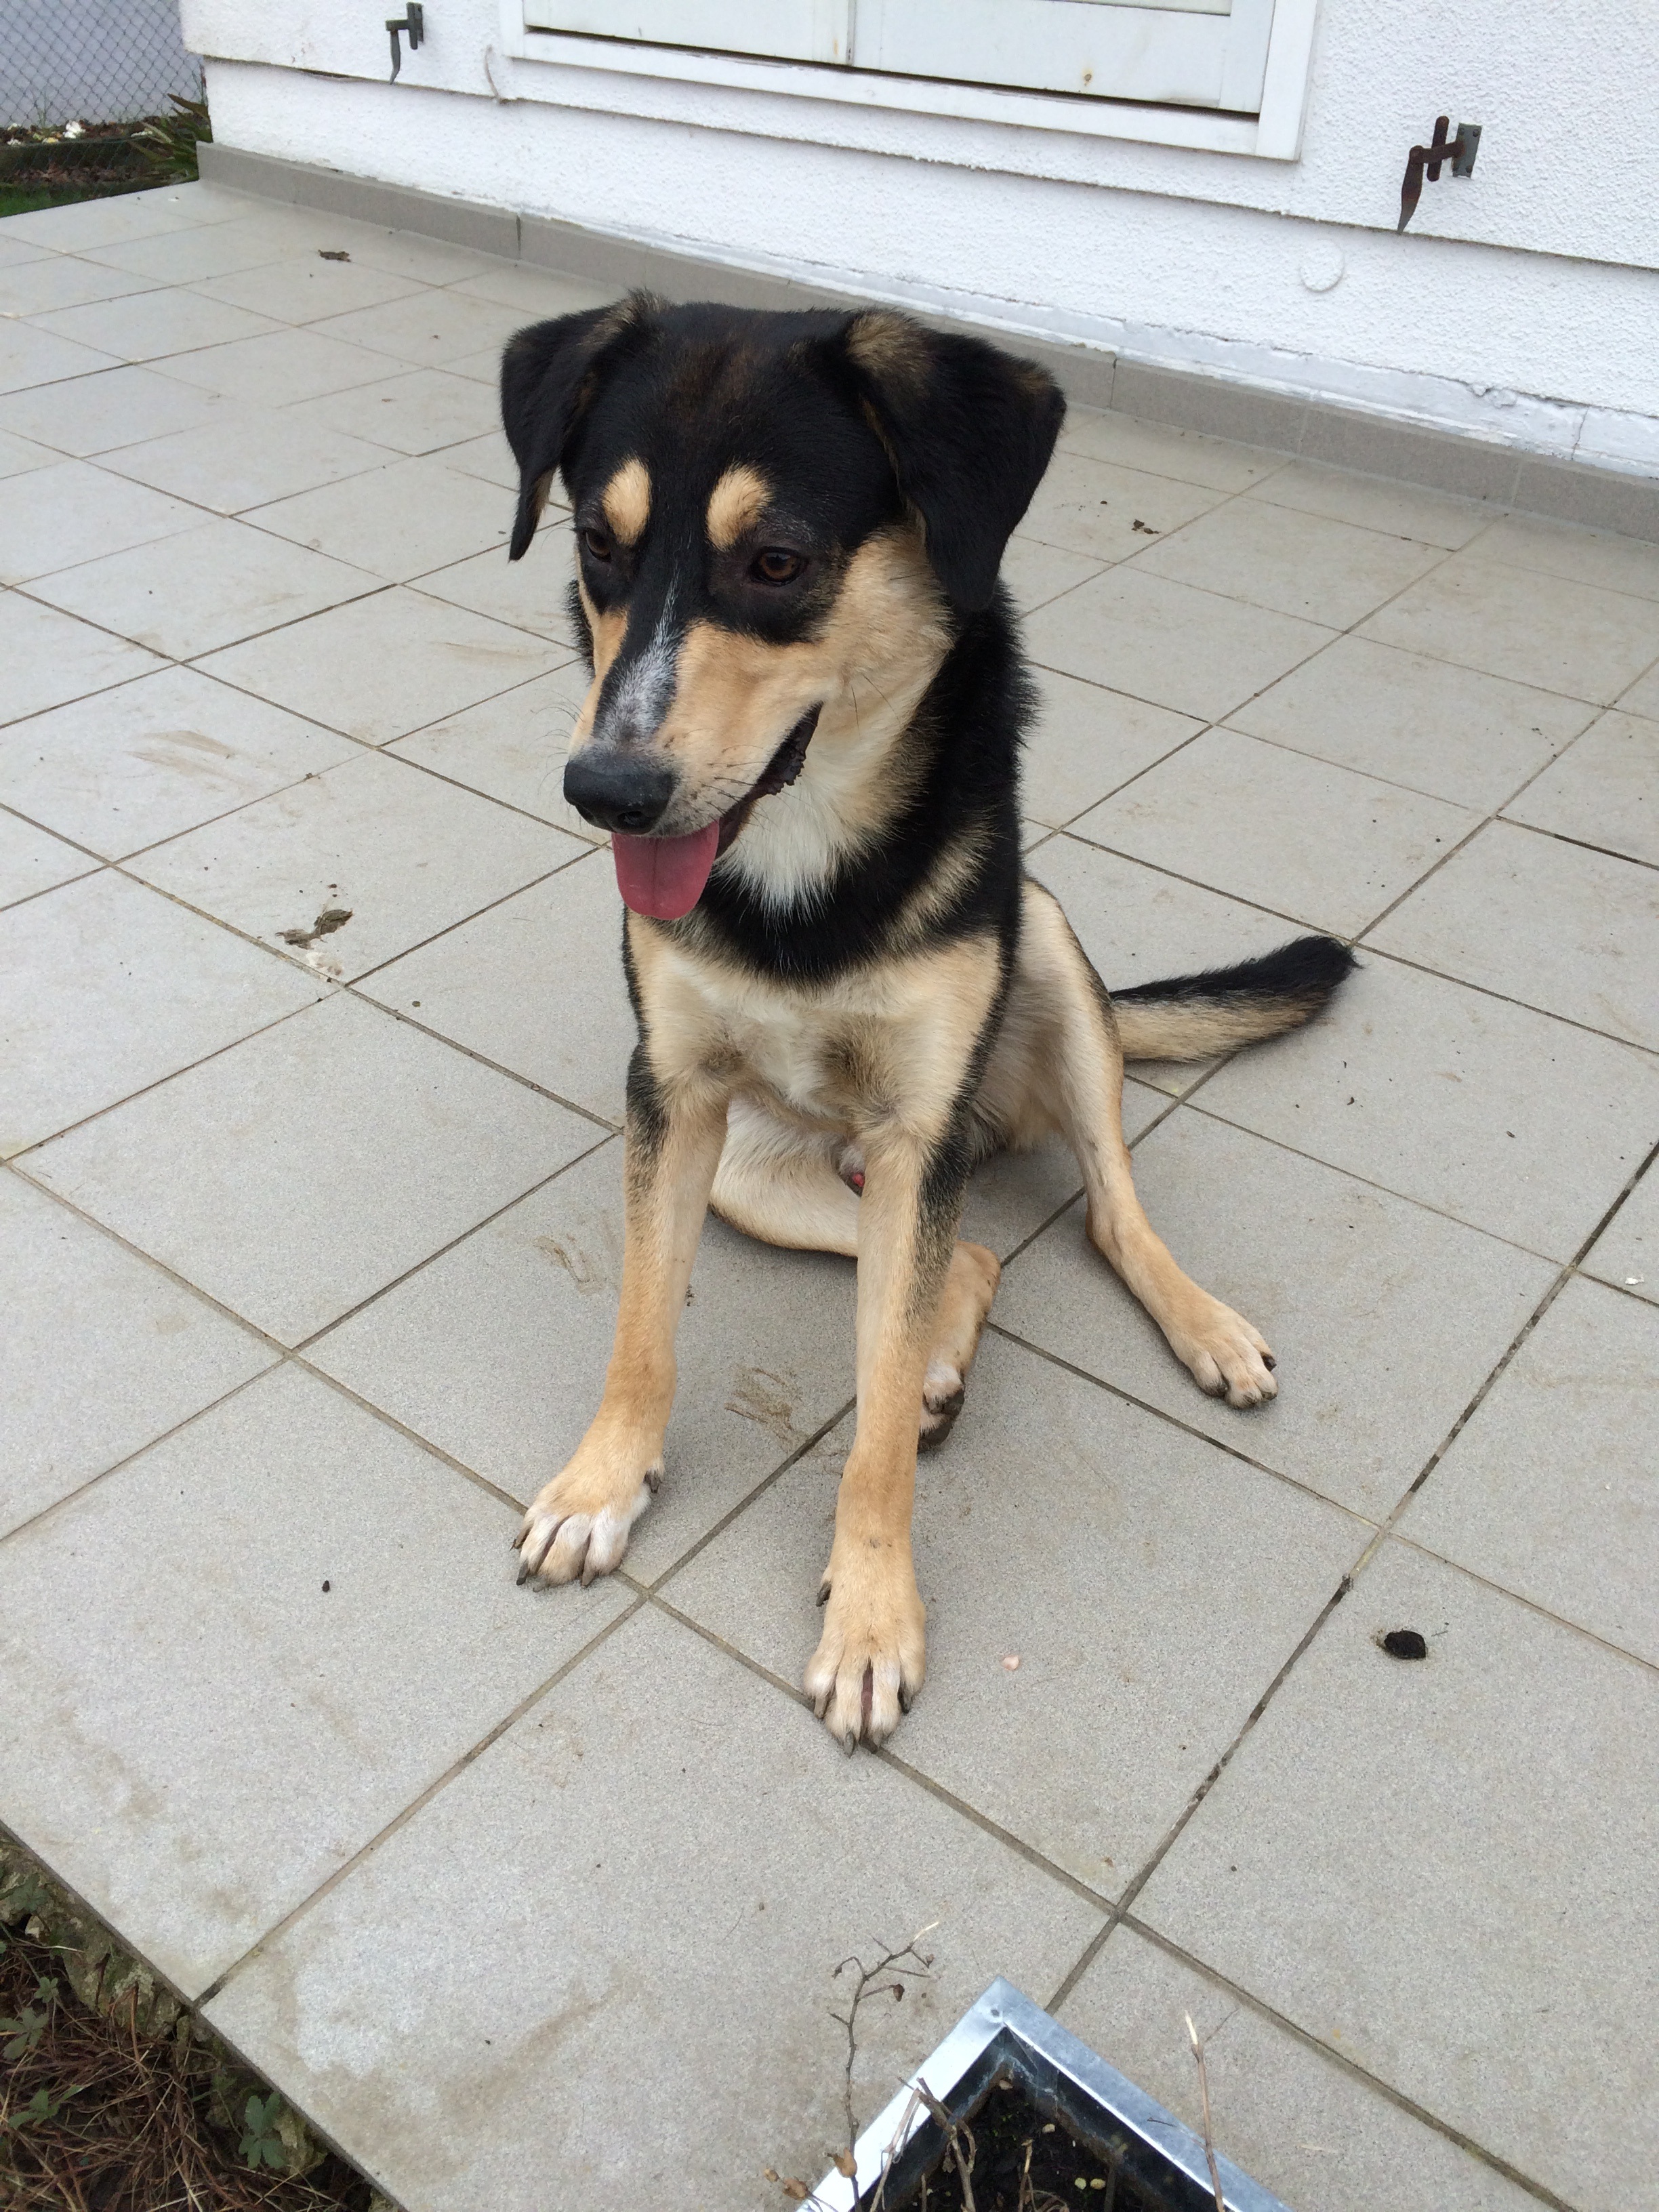
dog, mammal, vertebrate, dog breed, dog breed group, dog like mammal, street dog, east siberian laika, dog crossbreeds, carnivoran